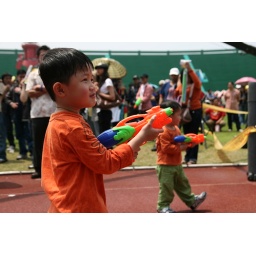
A young boy has fun with a water pistol at the Thai New Year celebrations in Taoyuan, Taiwan.